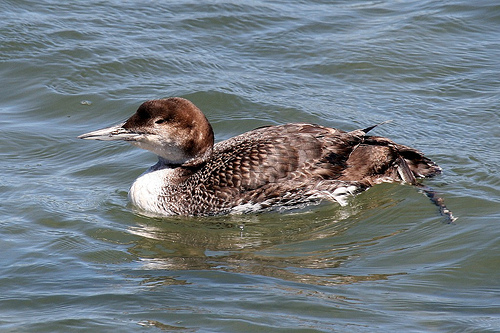
this is a brown and white bird it has a white bill and a brown crown
this is a large bird with a small neck and big head.
this is a bird with a brown back, white neck and a pointed white beak.
a large bird with a curved neck, and a white breast.
this bird has a brown crown, a flat bill, and a spotted back.
this bird has wings that are brown and has a white belly
this bird has wings that are brown and has a long brown billthe duck is brown, with a white upper breast, white beak, and white in the brown pattern of it's feathers.
medium sized bird with a dark colored crown and a white throat and neck.
this bird has a pointed white bill, with a brown back.
Species: Pacific Loon